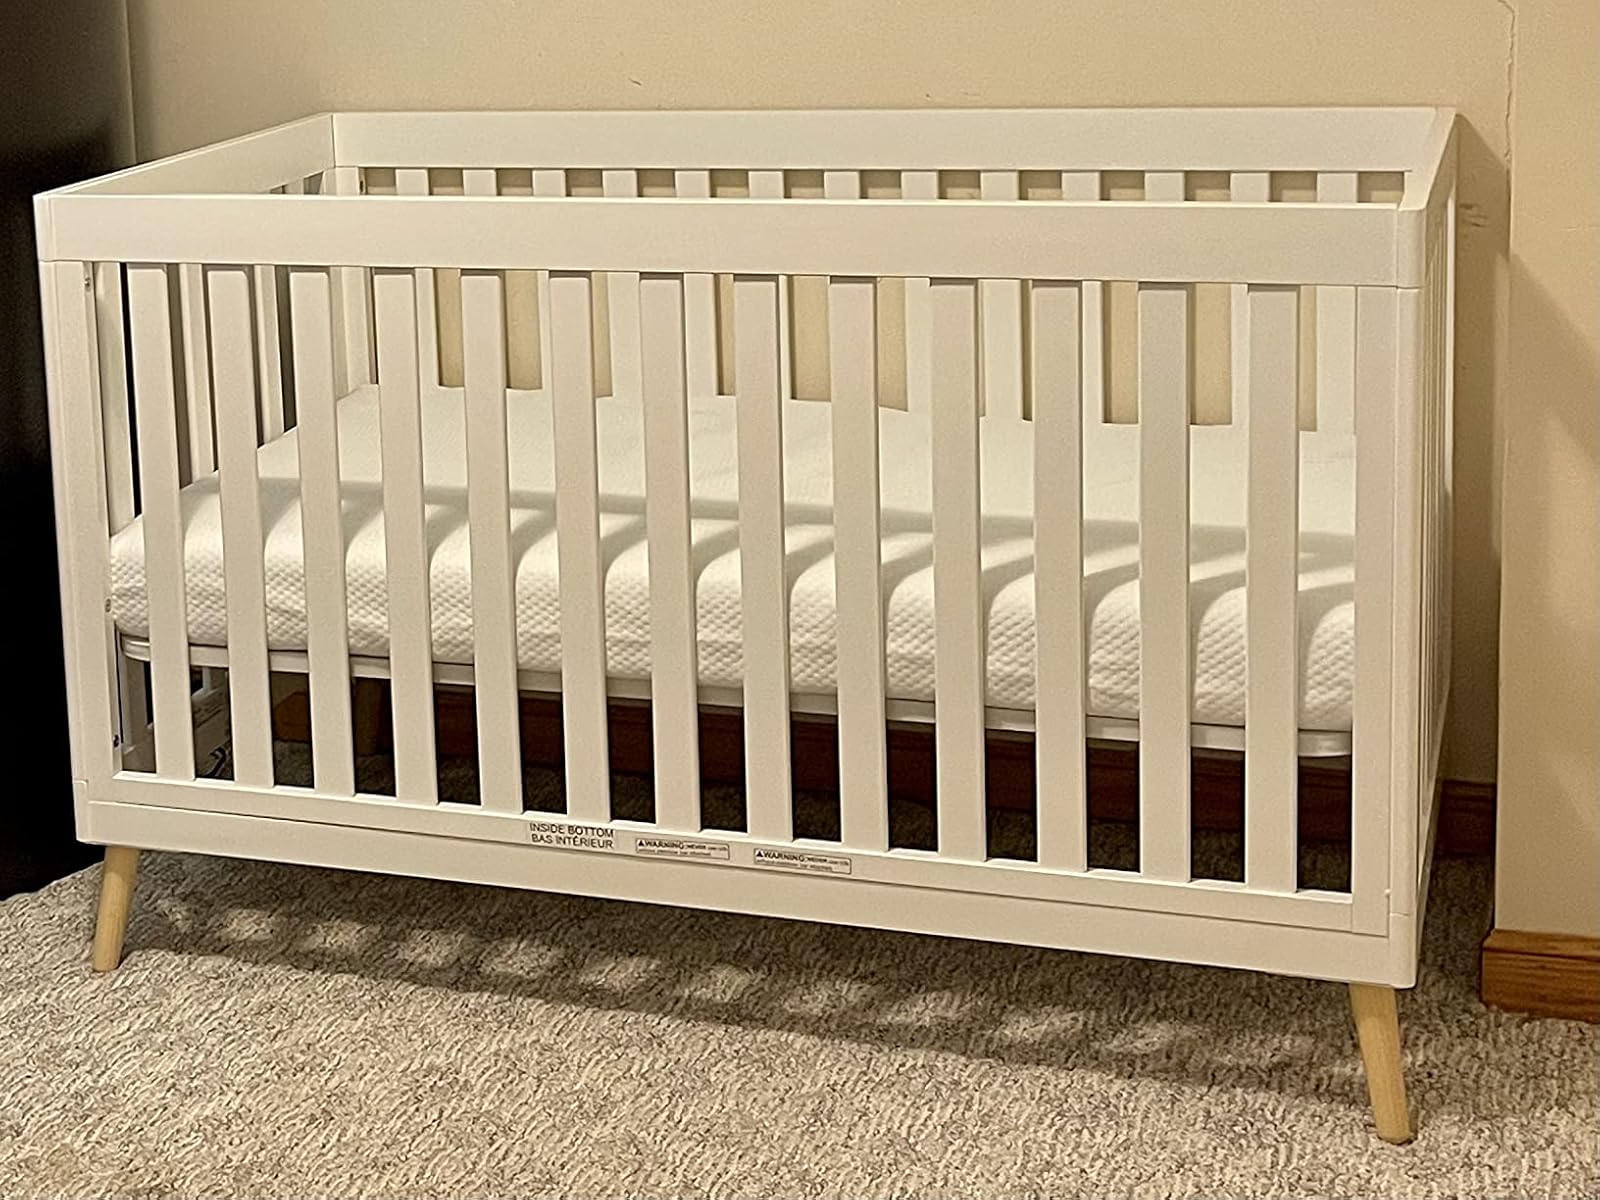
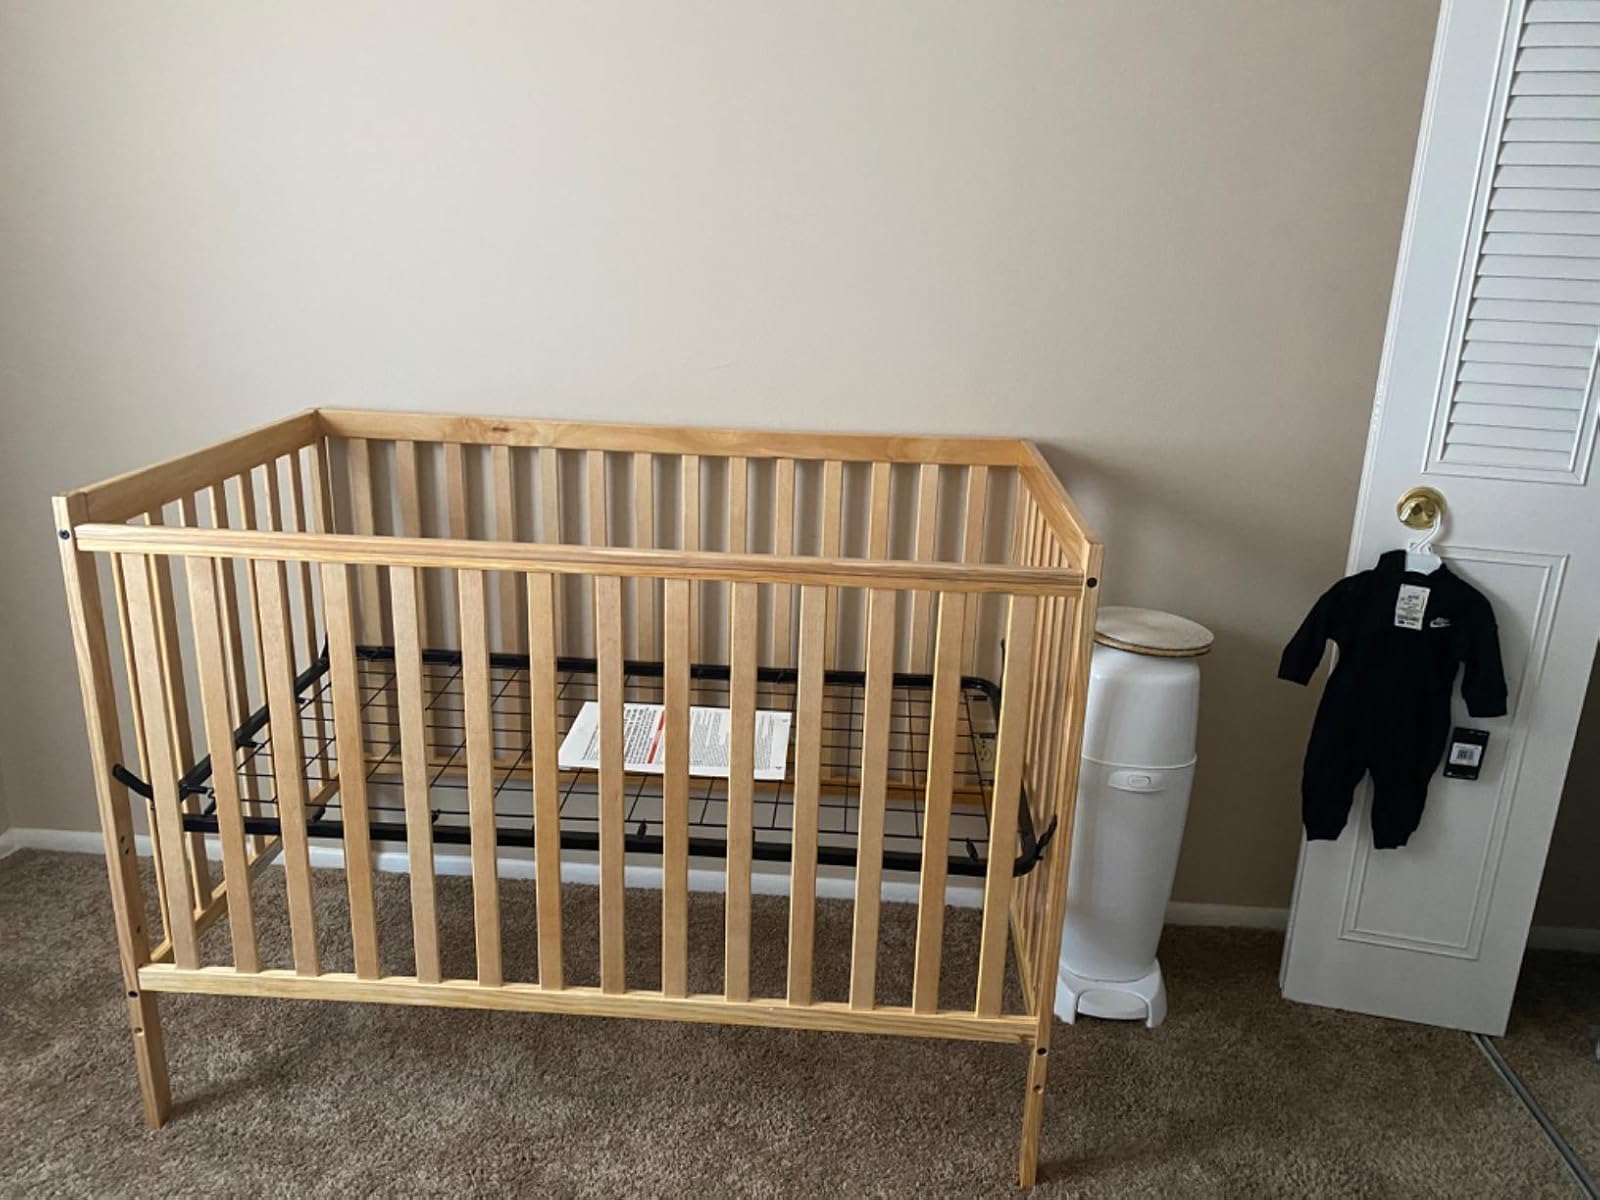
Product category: products_crib
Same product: no